Recai Kutan

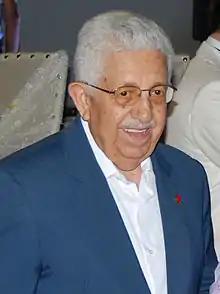
Kutan in 2009

Mehmet Recai Kutan (5 April 1930 – 7 October 2024) was a Turkish politician who was the leader of the Felicity Party (SP).